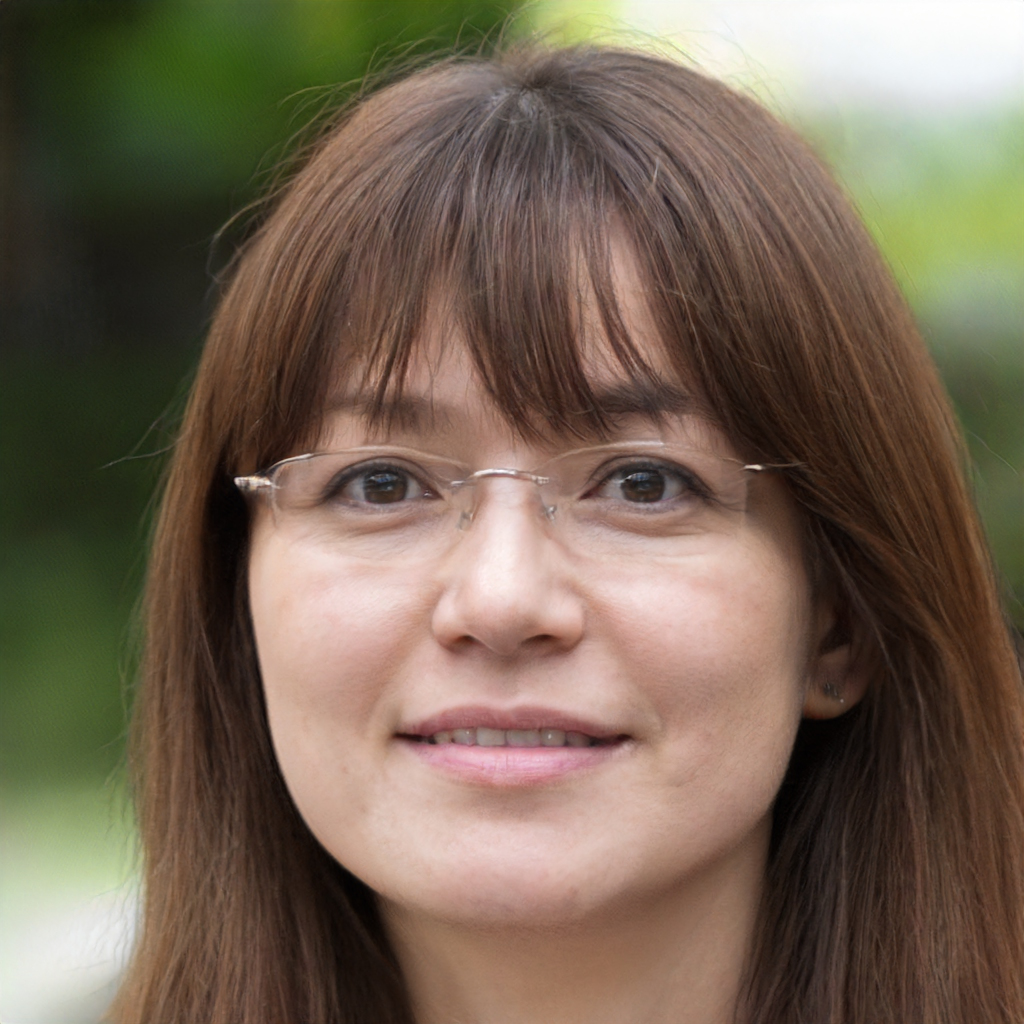
Portrait style: Real Portrait